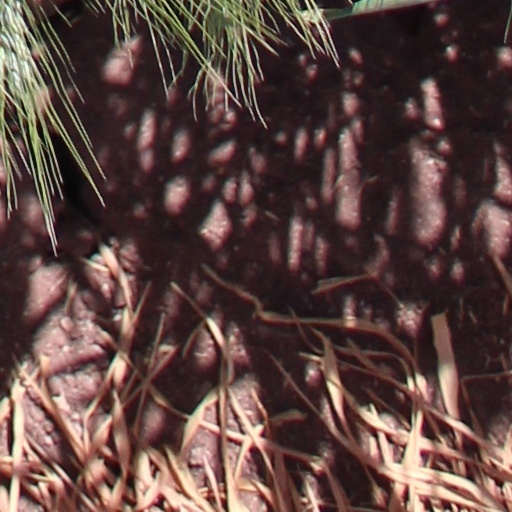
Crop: wheat